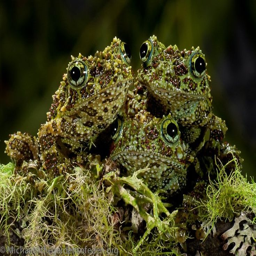
found in tropical forests these frogs use their green , mossy - like coat to blend in with rocks .